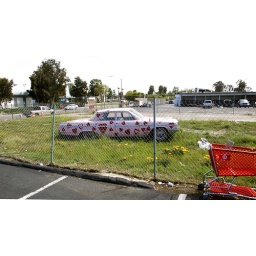
Behind a Buick dealer in San Diego, California, USA. The building with a tall, white feature is a &amp;quot;funeral home&amp;quot;.